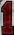
Number: 1